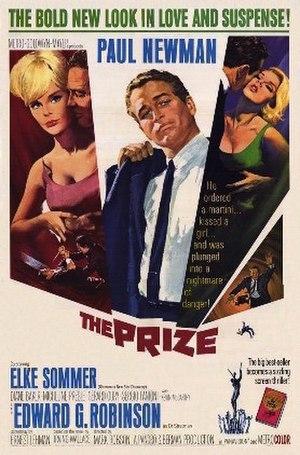
Pas de lauriers pour les tueurs est un film américain réalisé par Mark Robson, sorti en 1963.